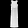
Label: Dress